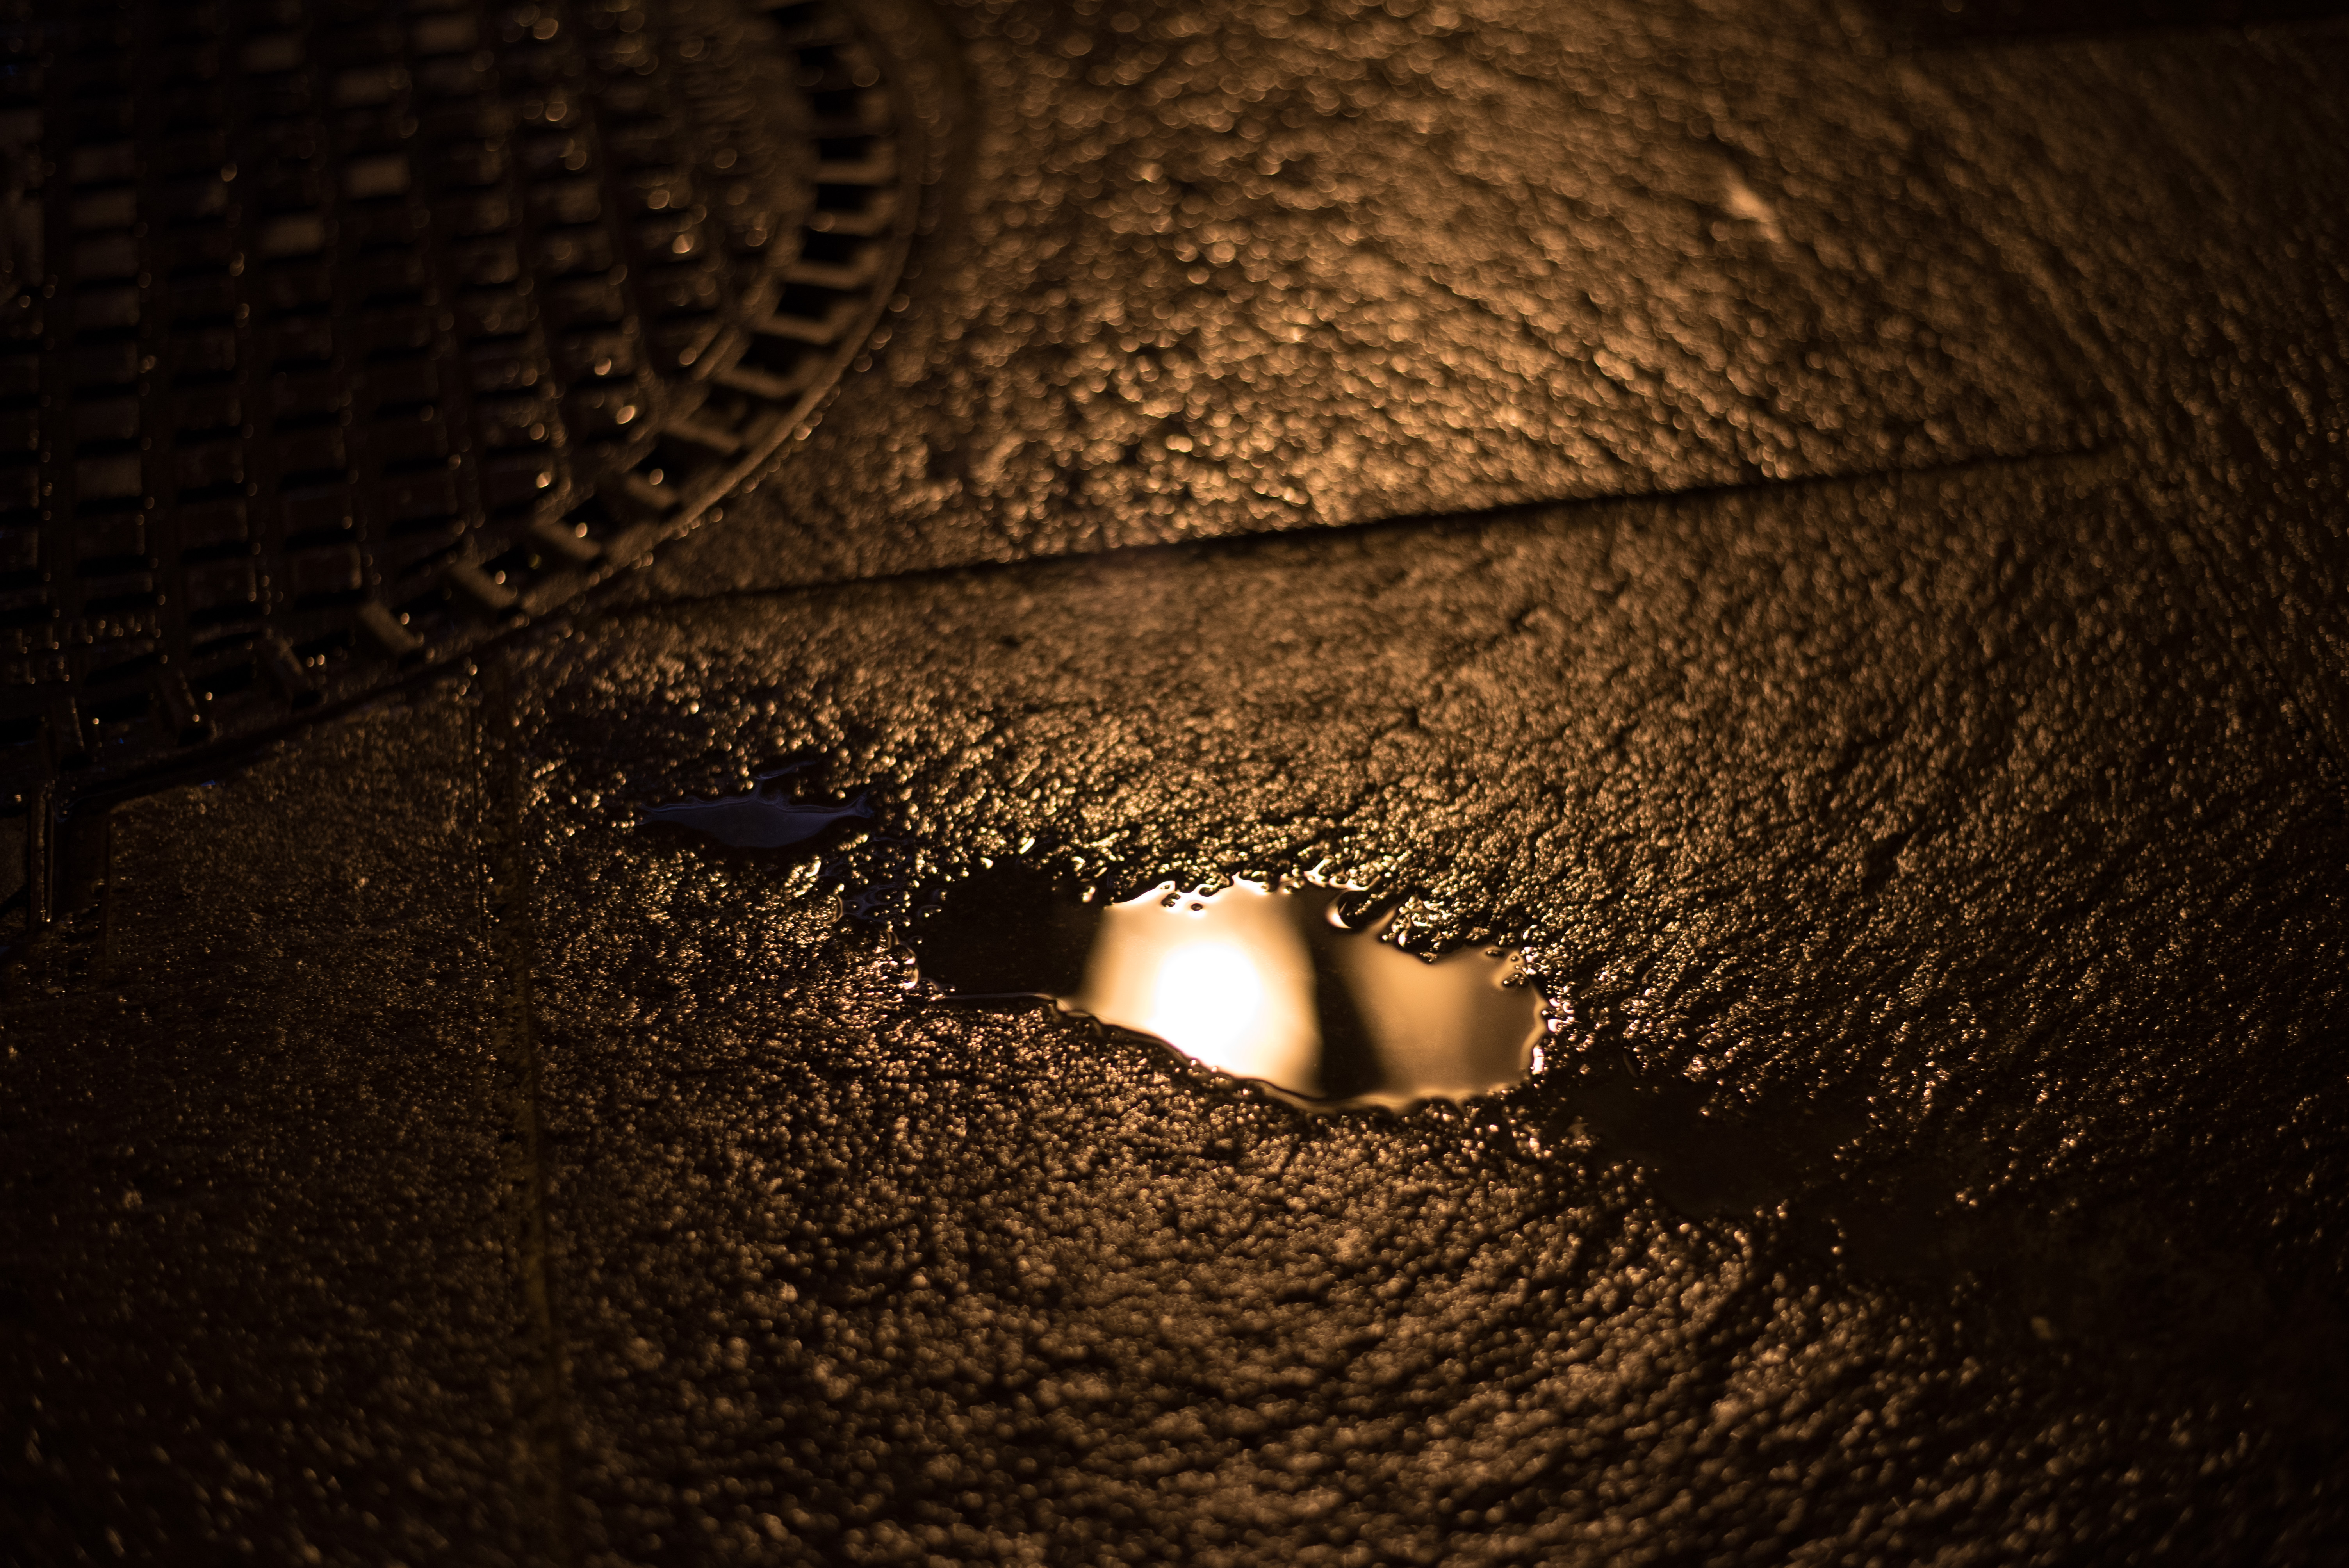
light, night, photography, sunlight, texture, reflection, shadow, darkness, nikon, black, route, lighting, circle, close up, jaune, clairage, rue, nuit, lumiere, d750, pluie, pavs, lampadre, ruelle, ville, macro photography